Killer Adios

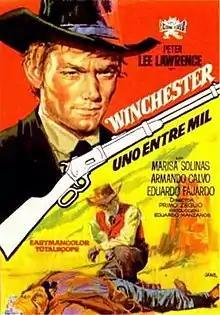

Killer Adios (also known as "Killer Goodbye", "Winchester Justice" and "Winchester One of One Thousand") is a 1968 Italian Spaghetti Western directed by Primo Zeglio.